Dharani pillar

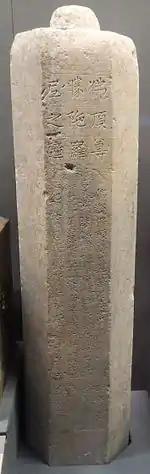
Ming dynasty octagonal dharani pillar, engraved with the "Dharani of the Victorious Buddha-Crown", originally standing at the Temple of Azure Clouds (碧雲寺) in Beijing.

A dharani pillar, sutra pillar, or jingchuang is a type of stone pillar engraved with "dhāraṇī"-sūtras or simple "dhāraṇī" incantations that is found in China. Dharani pillars were usually erected outside Buddhist temples, and became popular during the Tang dynasty (618–907).